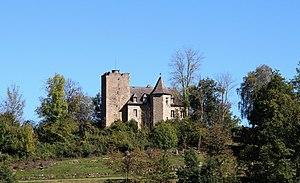
Château d'Arcizans-Avant (Hautes-Pyrénées)
Le tourisme dans les Hautes-Pyrénées constitue la première activité économique du département. Il résulte notamment de la pratique du pèlerinage à Lourdes, de l'attrait du pyrénéisme et de certains sites culturels.
Arcizans-Avant est une commune française située dans le département des Hautes-Pyrénées, en région Occitanie.
Cet article présente les châteaux, maisons fortes, mottes castrales, situés dans le département français des Hautes-Pyrénées..